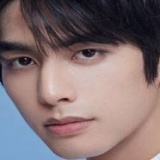
diễn viên Tống Uy Long